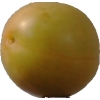
Label: cherry_wax